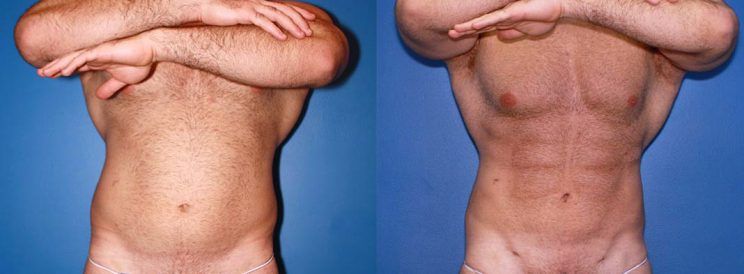
Gender: men